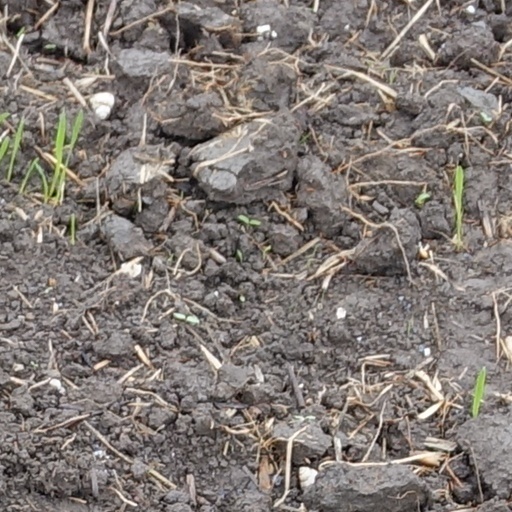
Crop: wheat